Broadband universal service

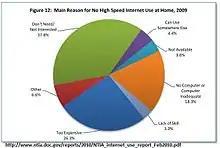
NTIA2010

Some people argue that universal service policies may not be the best way to increase broadband penetration. If the regulators could increase incentives to ensure operators offer such services, the market instead of government mandates might lead to universally available broadband service. Maybe there are other steps can be taken to design the service and tariff packages without subsidies to ensure broadband penetration.